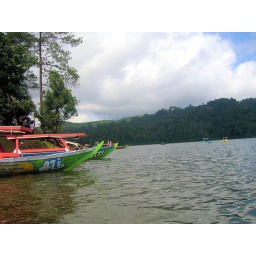
row of boats in lake patenggang